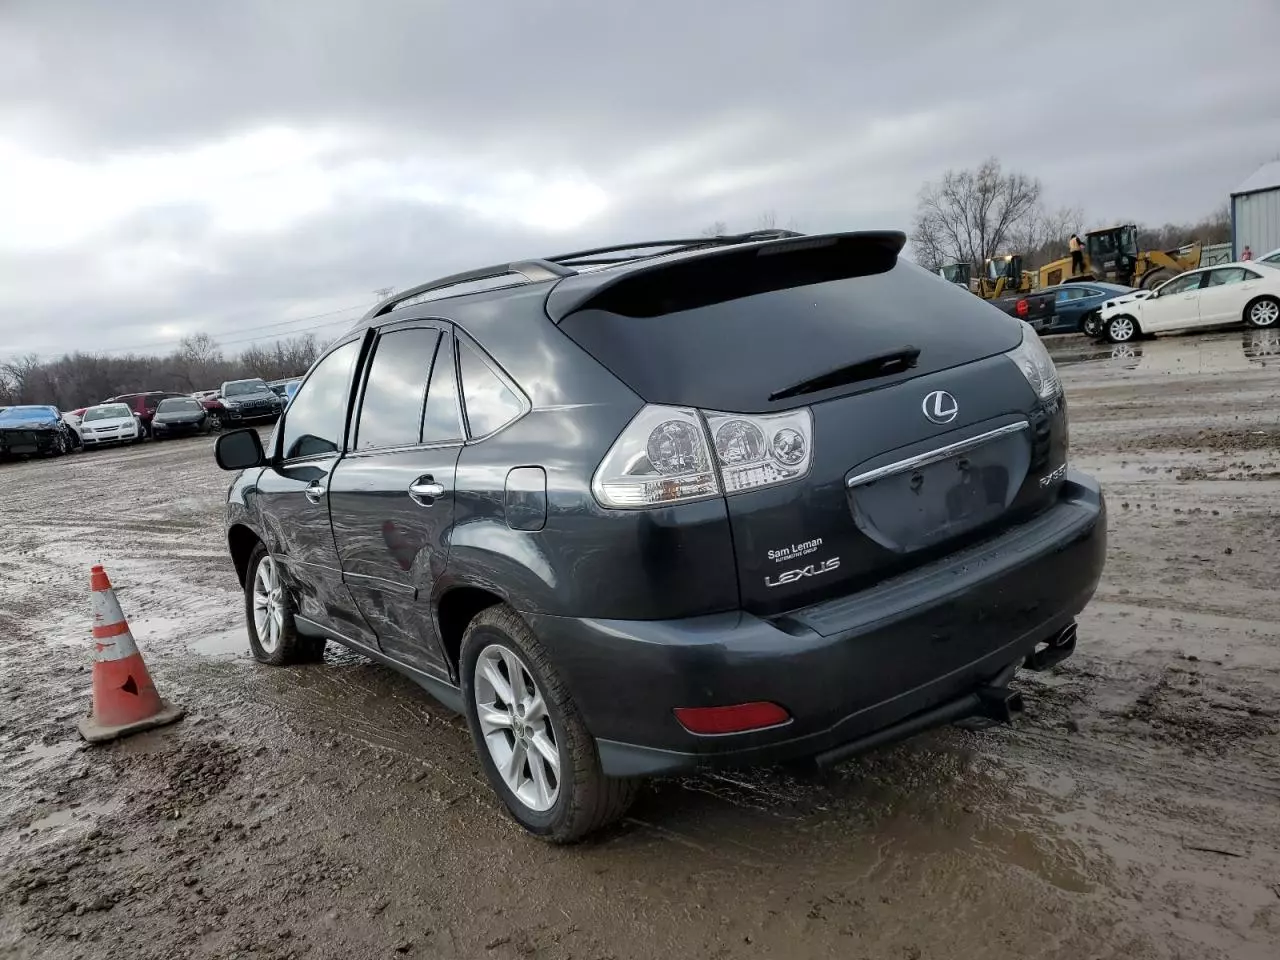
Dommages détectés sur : plaque d'immatriculation arrière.
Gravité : majeur